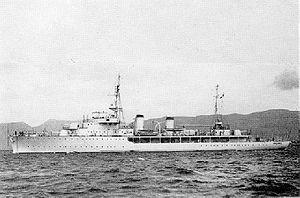
L'aviso colonial est une dénomination française de navire de guerre utilisé entre le XIXᵉ siècle jusqu'à l'après-Seconde Guerre mondiale.